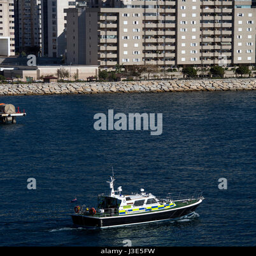
police patrol boat in the harbour